Trailer (promotion)

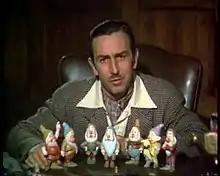
Walt Disney in a 1937 color trailer for the animated musical fantasy film "Snow White and the Seven Dwarfs"

One of the most famous "special shoot" trailers is that used for the 1960s thriller "Psycho", which featured director Alfred Hitchcock giving viewers a guided tour of the Bates Motel, eventually arriving at the infamous shower. At this point, the soft-spoken Hitchcock suddenly throws the shower curtain back to reveal Vera Miles with a blood-curdling scream. As the trailer, in fact, was made after completion of the film when Janet Leigh was no longer available for filming, Hitchcock had Miles don a blonde wig for the fleeting sequence. Since the title, "Psycho", instantly covers most of the screen, the switch went unnoticed by audiences for years until freeze-frame analysis clearly revealed that it was Vera Miles and not Janet Leigh in the shower during the trailer.